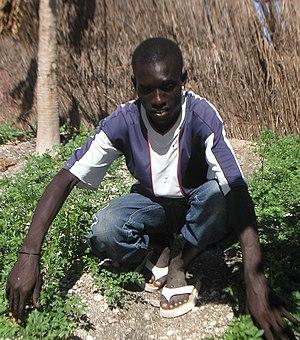
La commune de Bambylor est une commune du Sénégal située à une trentaine de kilomètres de Dakar. Créée en 2011 comme communauté rurale et devient commune avec la communalisation intégrale en juin 2014, elle fait partie de l'arrondissement de Sangalkam, du département de Rufisque et de la région de Dakar.